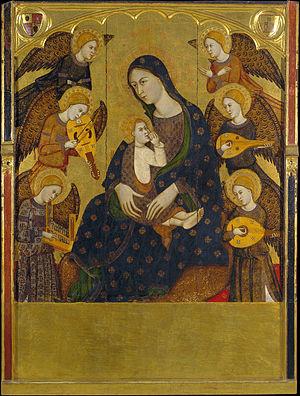
Llorenç Saragossà en catalan, ou Lorenzo Zaragoza en castillan, est un peintre aragonais, né à Cariñena, dans la province de Saragosse. Il représente le style gothique international de l'école de Valence et est considéré comme le premier à avoir introduit ce style à la Cour d'Aragon. Il est actif de 1363 à 1406.